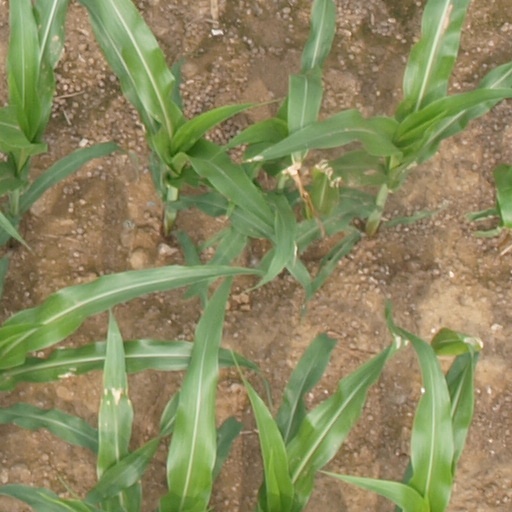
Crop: maize; corn